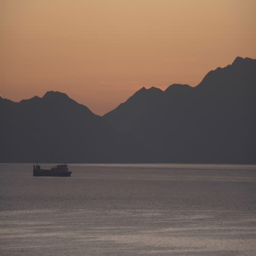
silhouette of boat against a red mountains